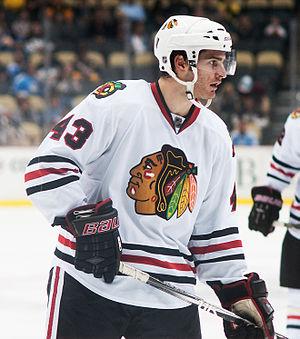
Brandon Saad, né le 27 octobre 1992 à Pittsburgh dans l'État de Pennsylvanie aux États-Unis, est un joueur professionnel américain de hockey sur glace d'origine syrienne. Il évolue au poste d'ailier gauche.